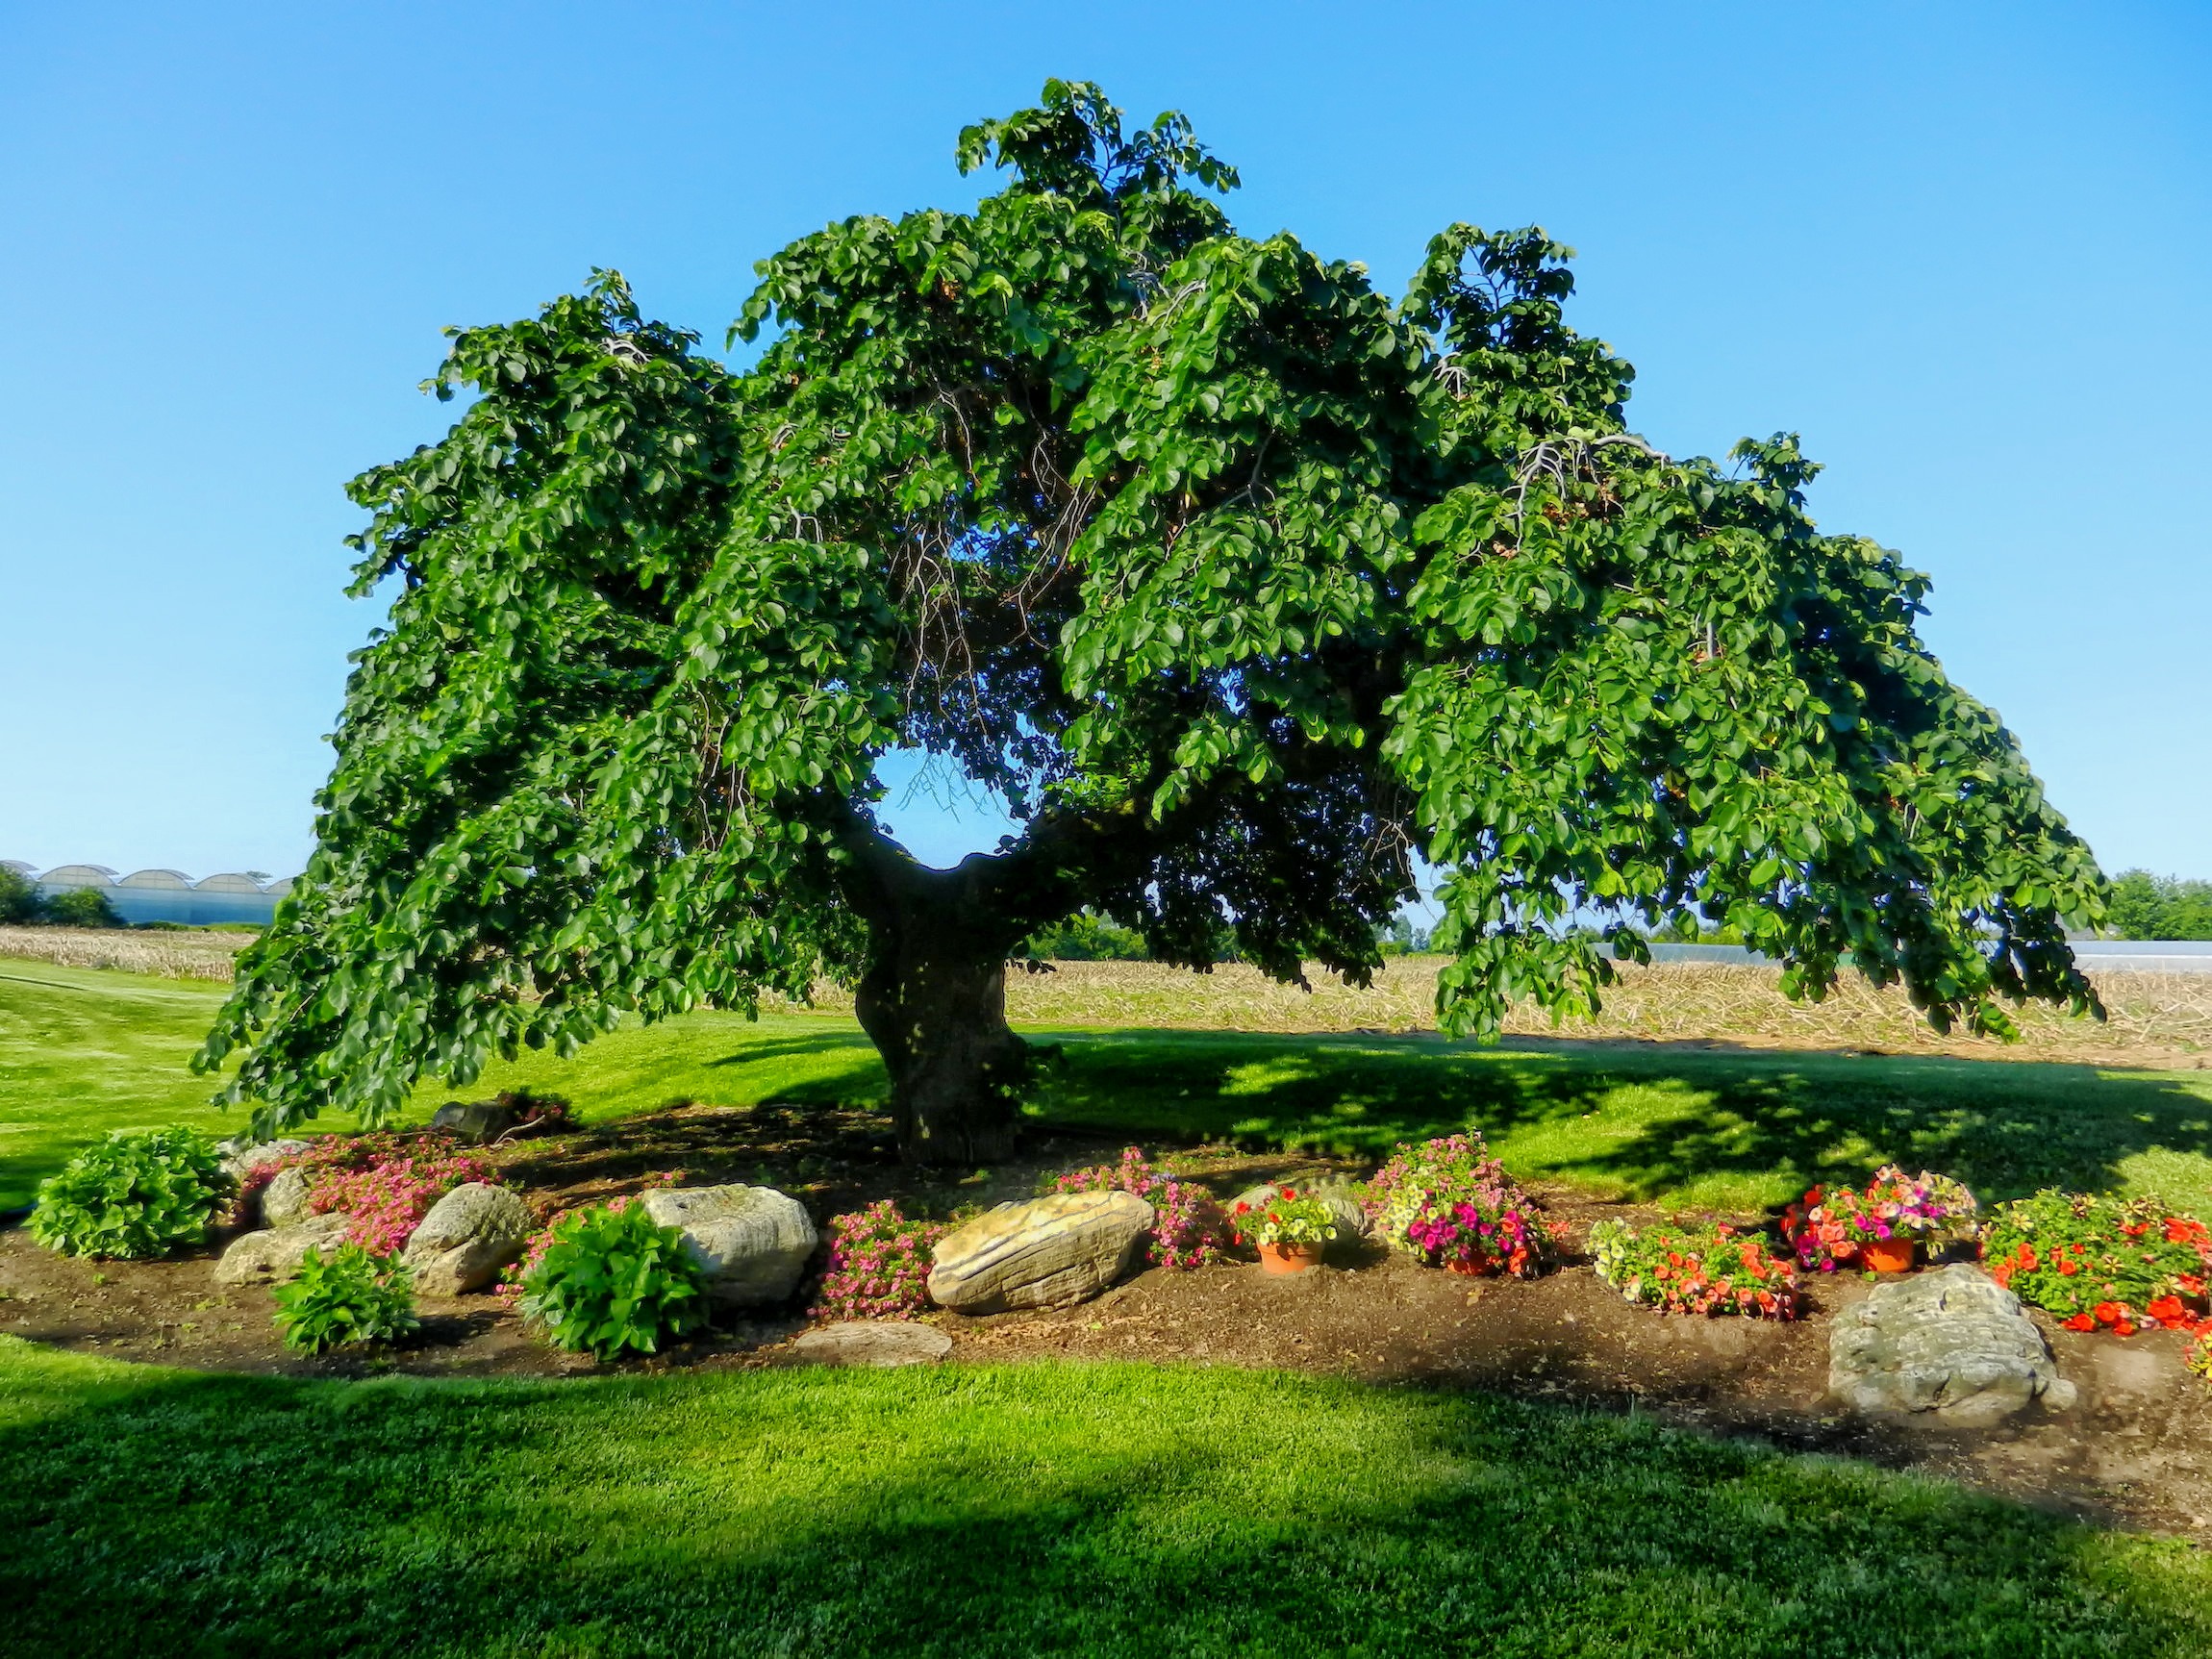
landscape, tree, plant, lawn, hill, flower, summer, rural, spring, green, scenic, botany, garden, flora, flowers, shrub, botanical garden, ecosystem, flowering plant, woody plant, land plant, arecales, camperdown elm